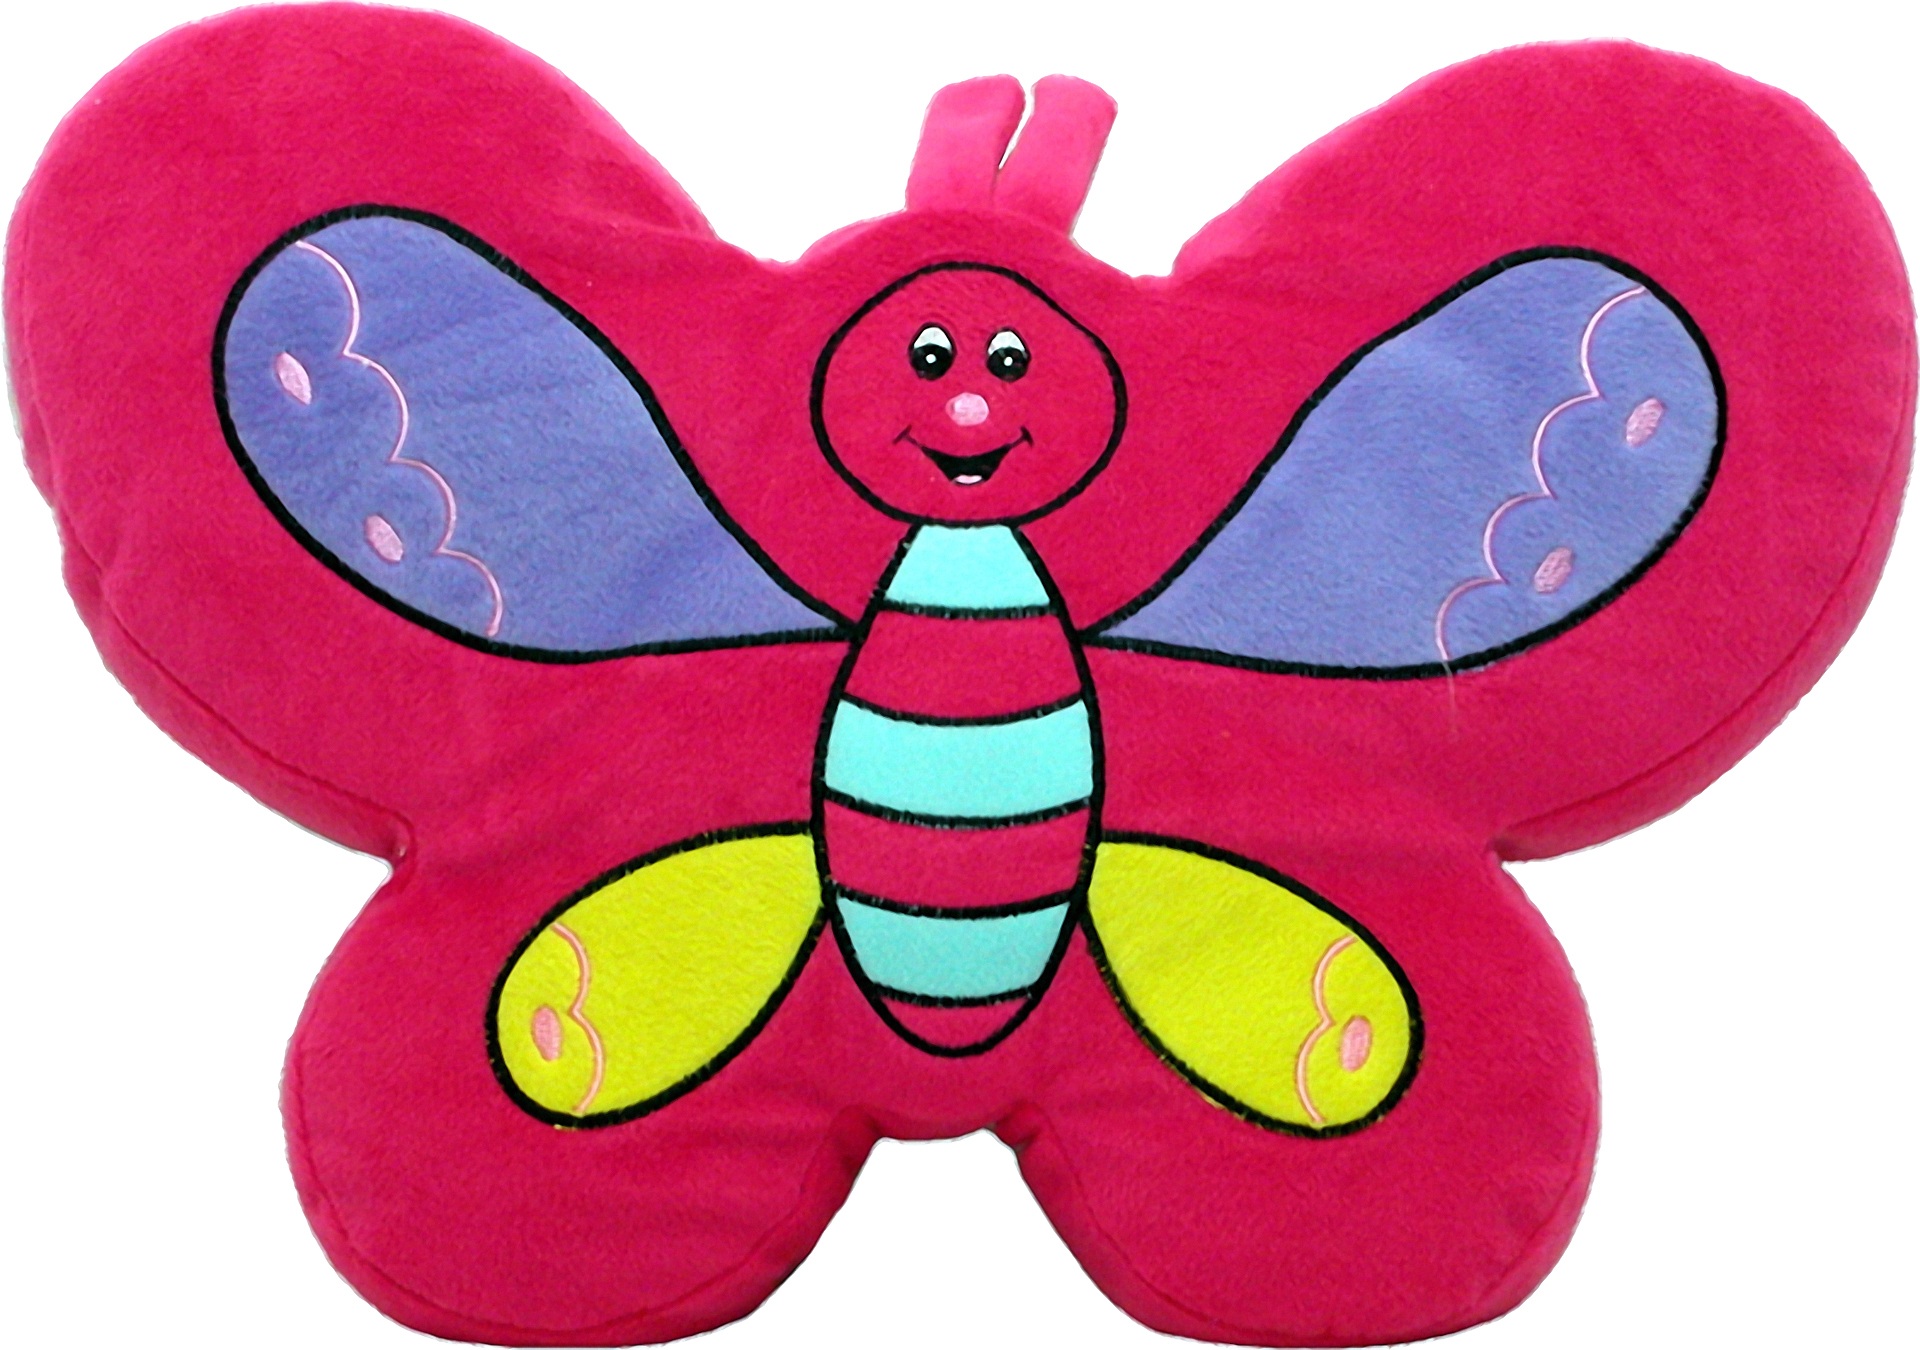
child, butterfly, pink, pillow, toy, invertebrate, product, font, textile, footwear, plush, cartoon, stuffed toy